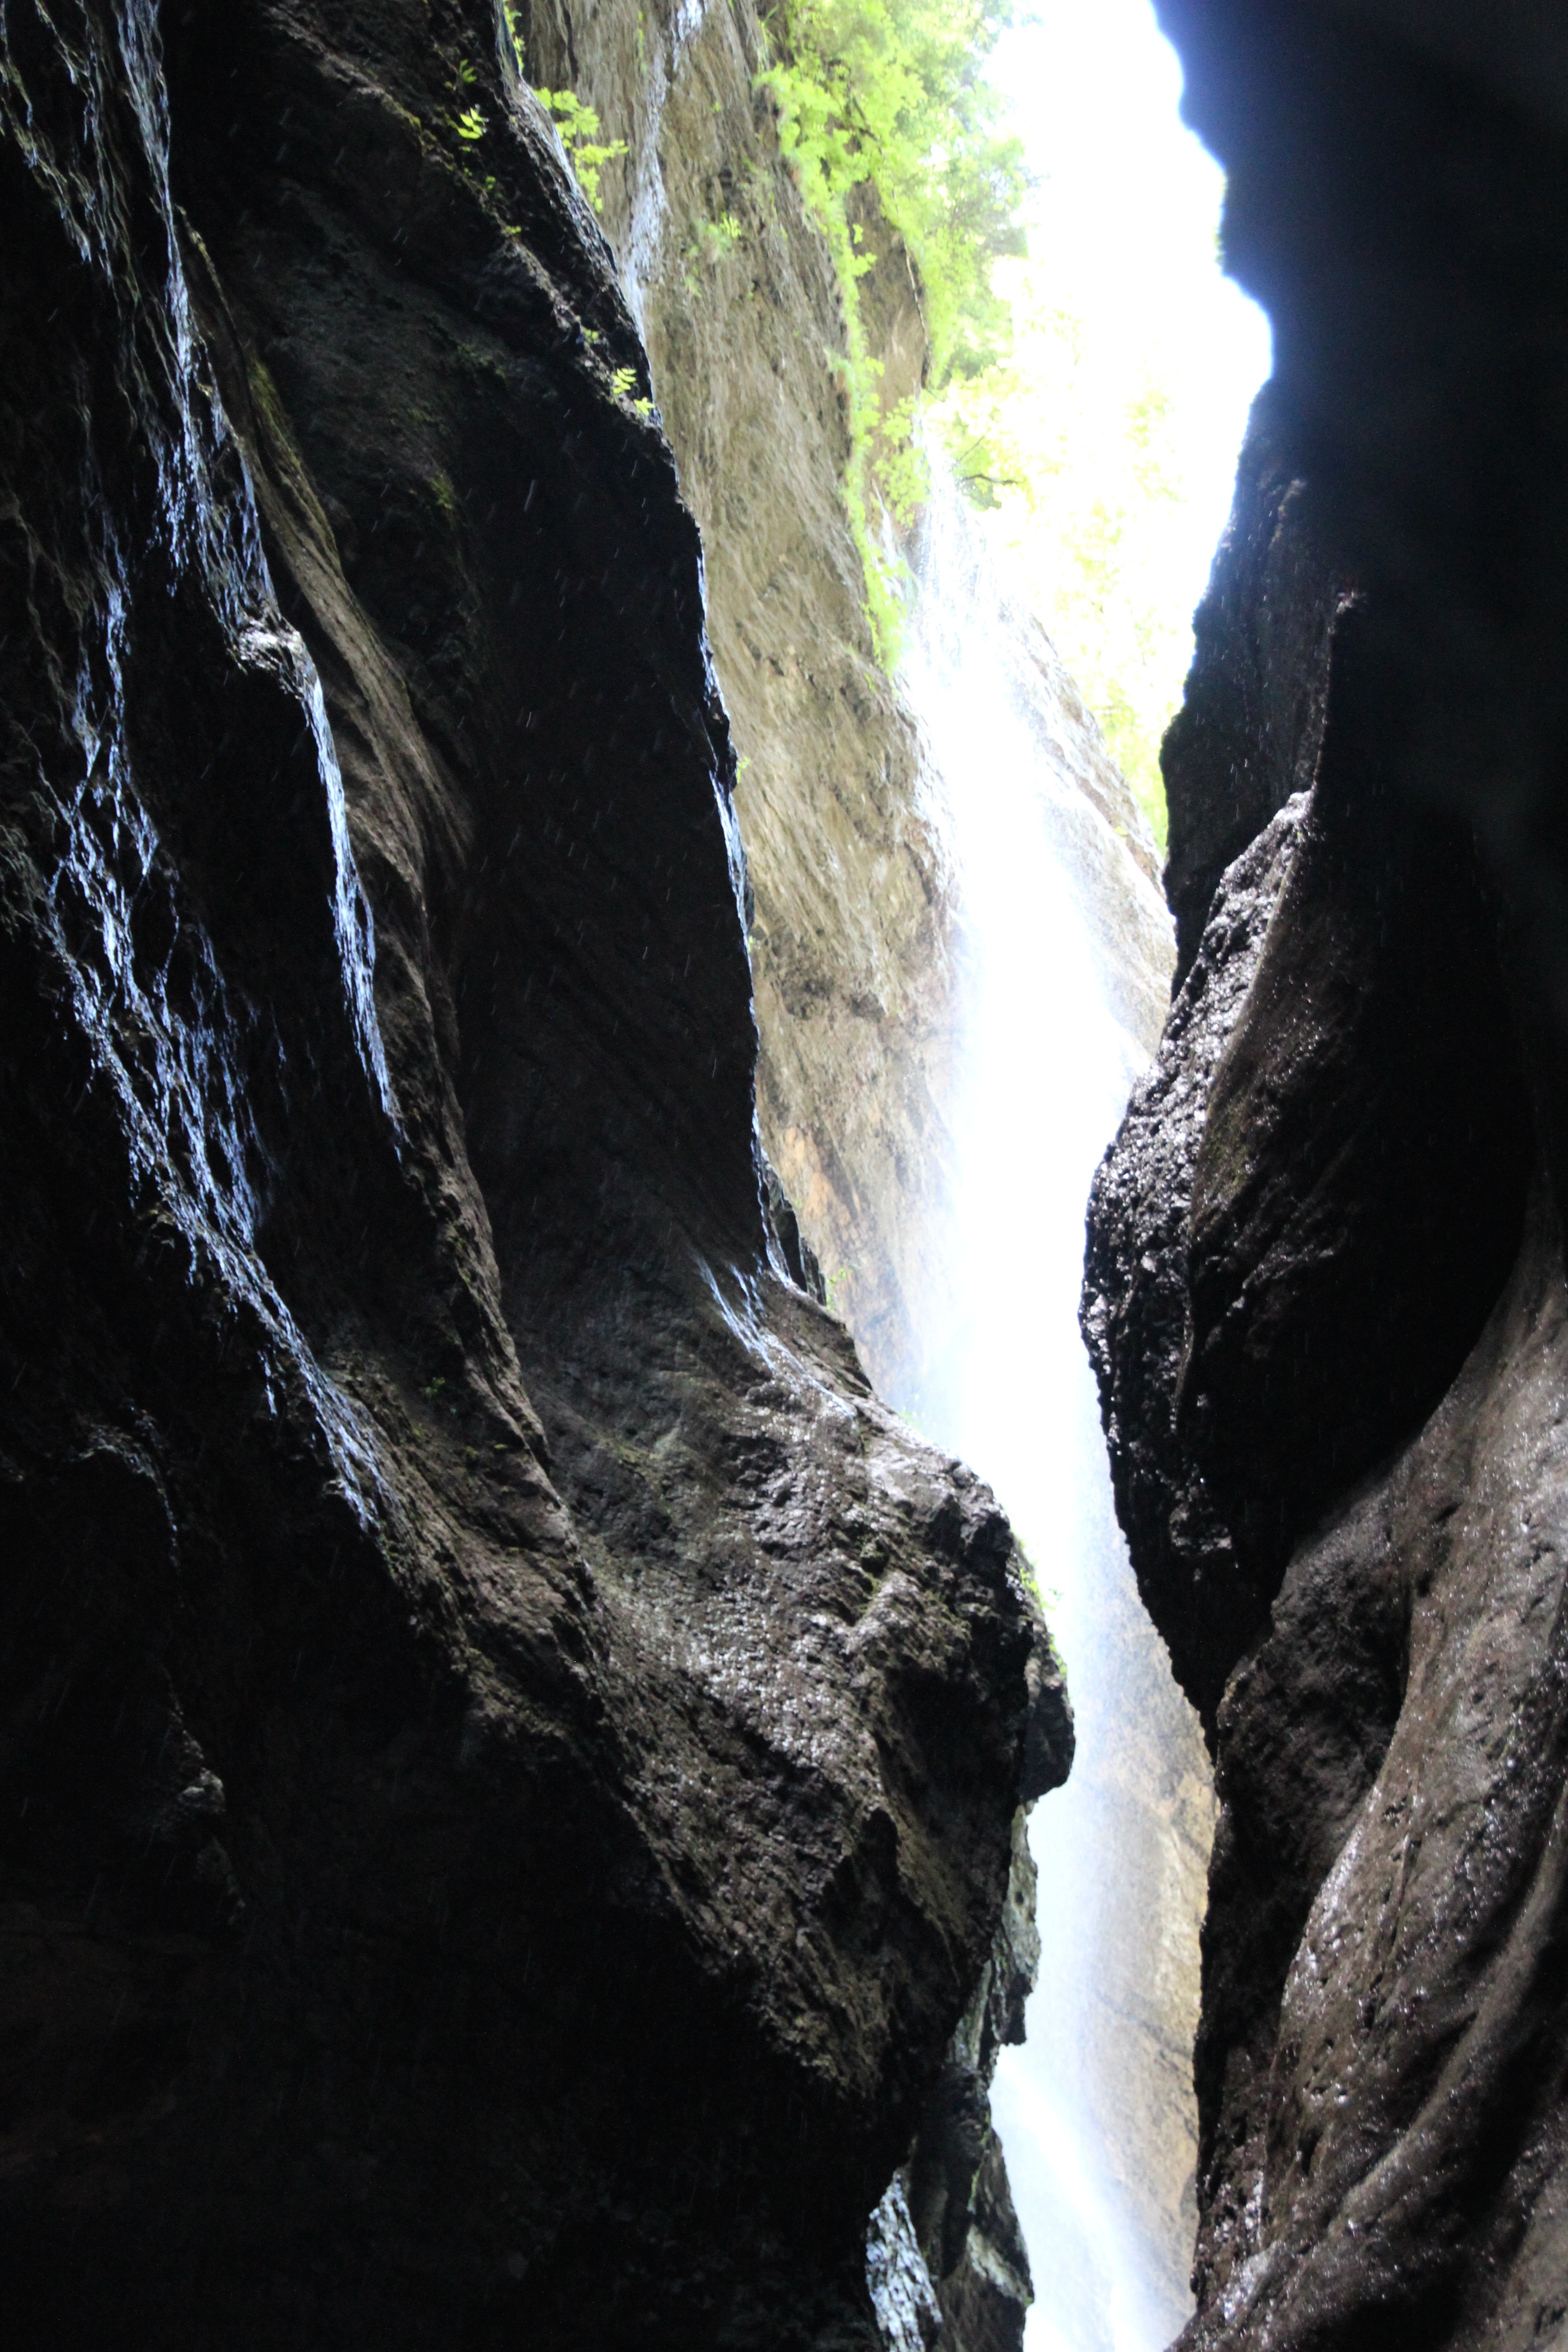
water, rock, waterfall, fall, adventure, formation, terrain, crevice, water feature, mass